Alfa Romeo 8C Competizione

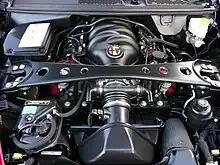
The Ferrari F136 Y V8 engine used in the 8C

The car uses a unique platform that shares several components with the Maserati GranTurismo. The powertrain features a Ferrari/Maserati derived cross-plane, wet sump lubricated 90° V8 engine assembled by Ferrari.